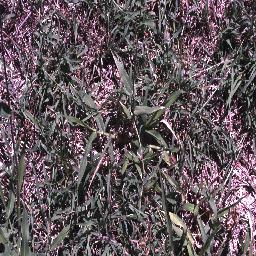
Label: negative